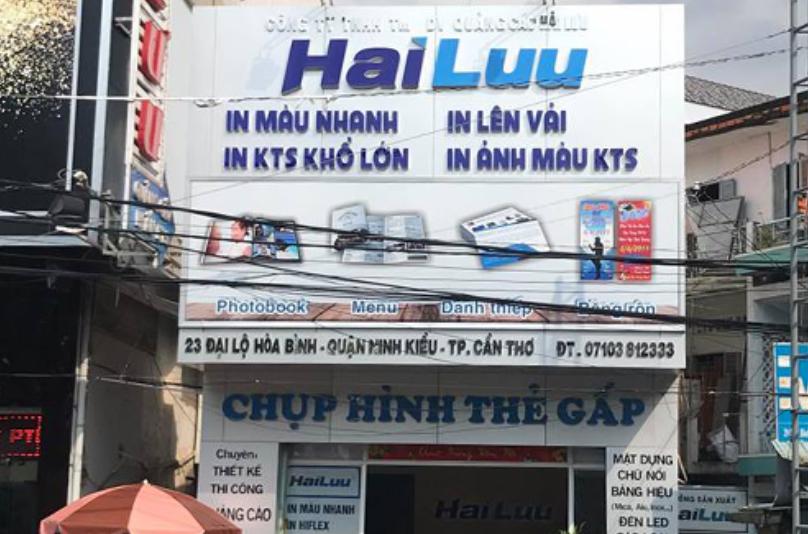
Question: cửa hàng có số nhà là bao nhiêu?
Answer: cửa hàng có số nhà là 23